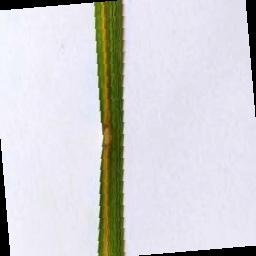
Label: Rice___Leaf_Blast